Diamond (gemstone)

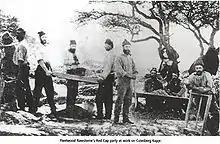
Fleetwood Rawstone's "Red Cap Party" of prospectors on Colesberg Kopje

In 1869, an even larger diamond was found on the slopes of Colesberg Kopje on the farm Vooruitzigt belonging to the De Beers brothers. This sparked off the famous "New Rush" and within a month, 800 claims were cut into the hillock which were worked frenetically by two to three thousand men. As the land was lowered, the hillock became a mine—in time, the world-renowned Kimberley Mine. Following agreement by the British government on compensation to the Orange Free State for its competing land claims, Griqualand West was annexed to the Cape Colony in 1877.